Zoila decipiens

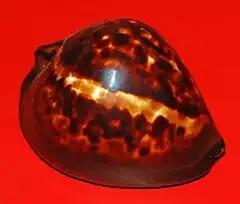
Dorsal view of "Zoila decipiens"

These quite uncommon snails reach about of length. The shell is rather heavy, its shape is globular, almost inflated. Dorsum is distinctly arched. Its color is pale brown and more or less densely covered with brown irregular dark brown spots, while the dorsal line is lighter and usually clearly visible. Dorsal surface is separated from the edges by a dark brown frame. The base is dark brown and almost flat, with angled edges. The mouth is narrow, the short teeth are darker than the base and are present on both lips.